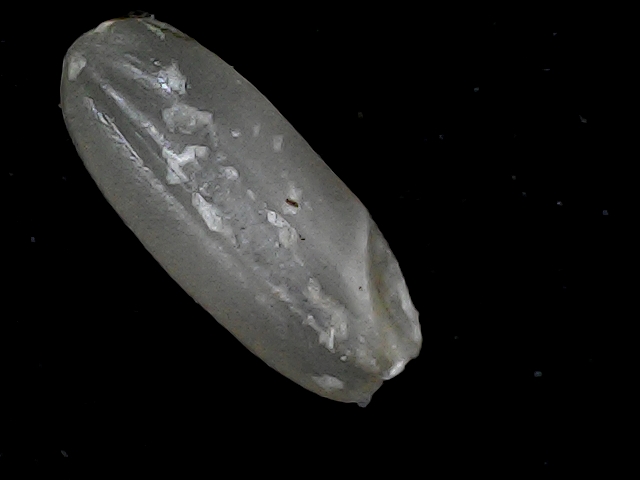
Rice variety: BR22